Pernell Roberts

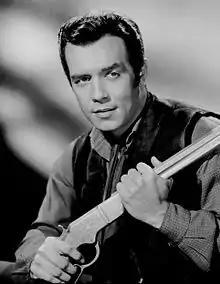
Roberts in "Bonanza", 1961

Roberts fulfilled, but did not extend his six-year contract for "Bonanza", and when he left the series, his character was eliminated with the explanation that Adam had "moved away." Later episodes suggested variously that Adam was "at sea", had moved to Europe, or was on the East Coast, running that end of the family business. The last episode Pernell Roberts worked on was "Dead and Gone", air date April 4, 1965. He appeared in the next two that aired, which were filmed prior to "Dead and Gone" — "A Good Night's Rest", air date April 11, 1965, and "To Own The World", air date April 18, 1965. Adam Cartwright was mentioned on occasion in the series (including a 1967 episode that did not air until April 4, 1971 ("Kingdom of Fear").